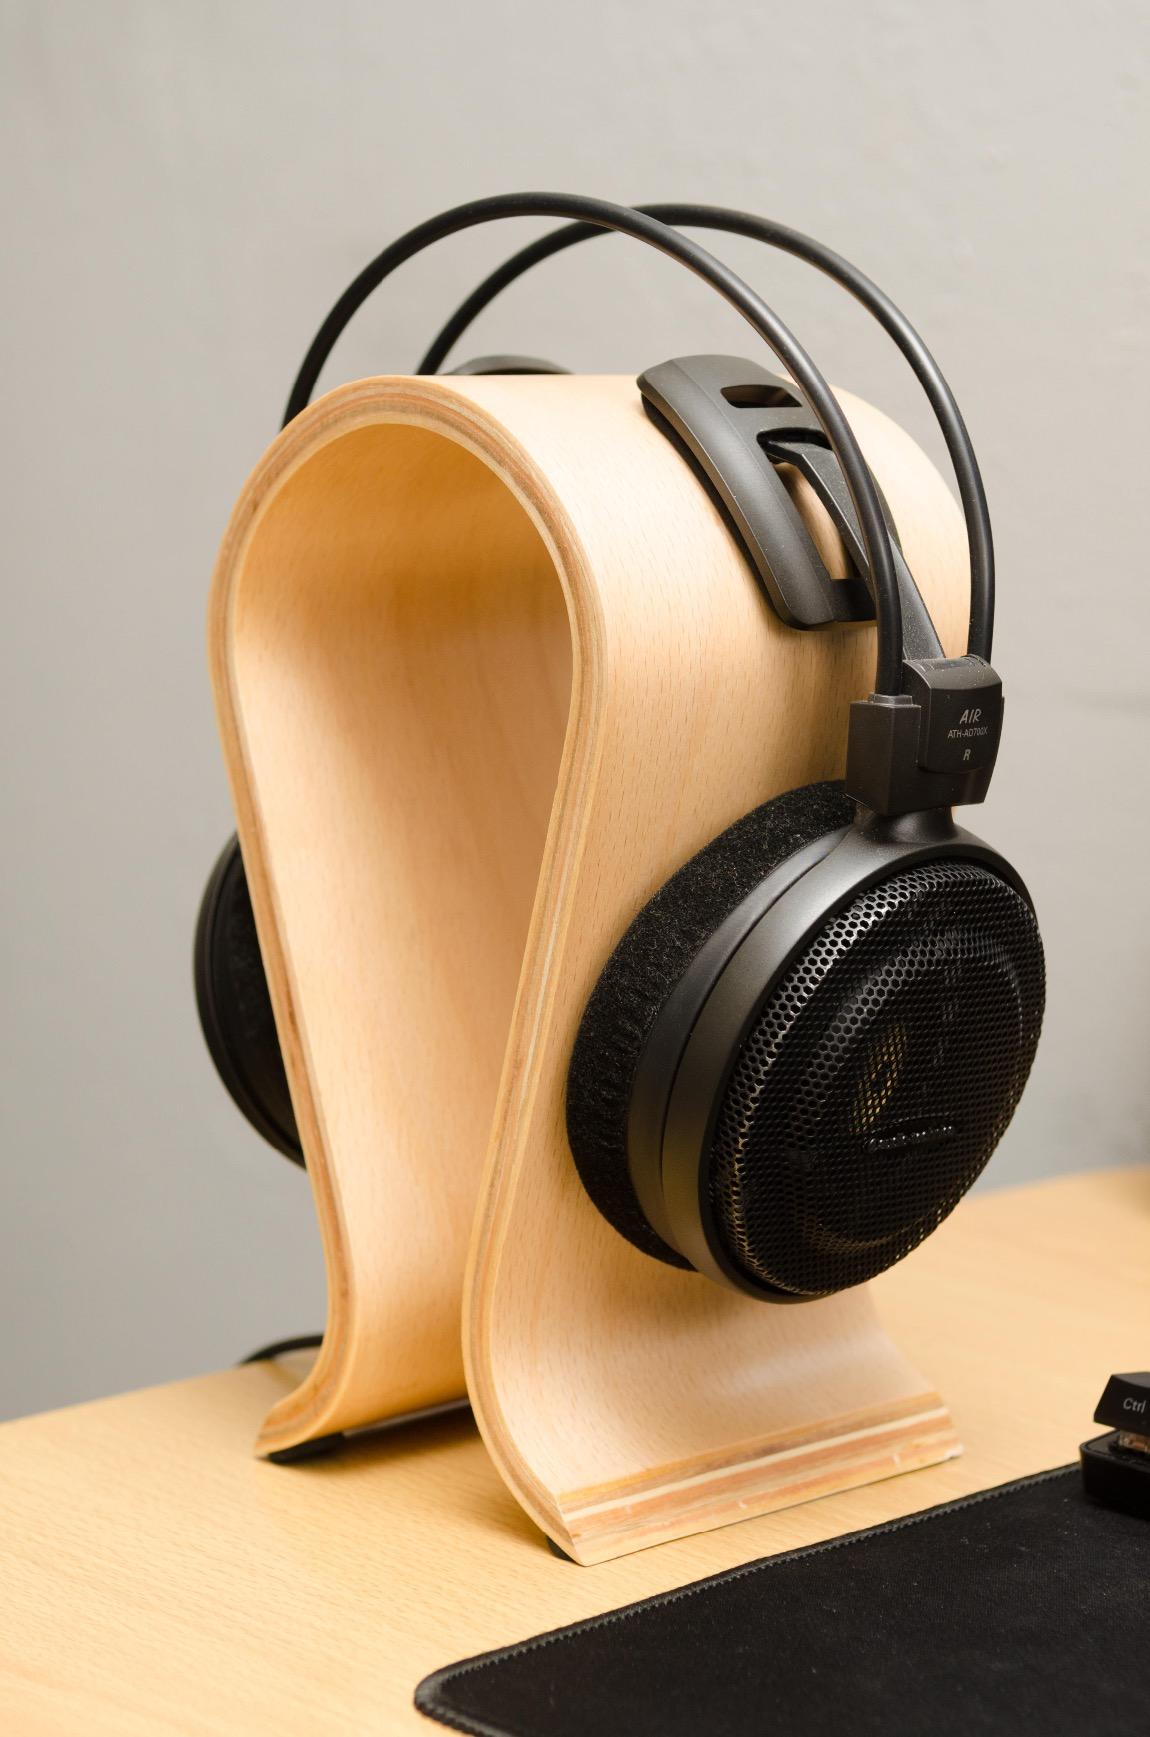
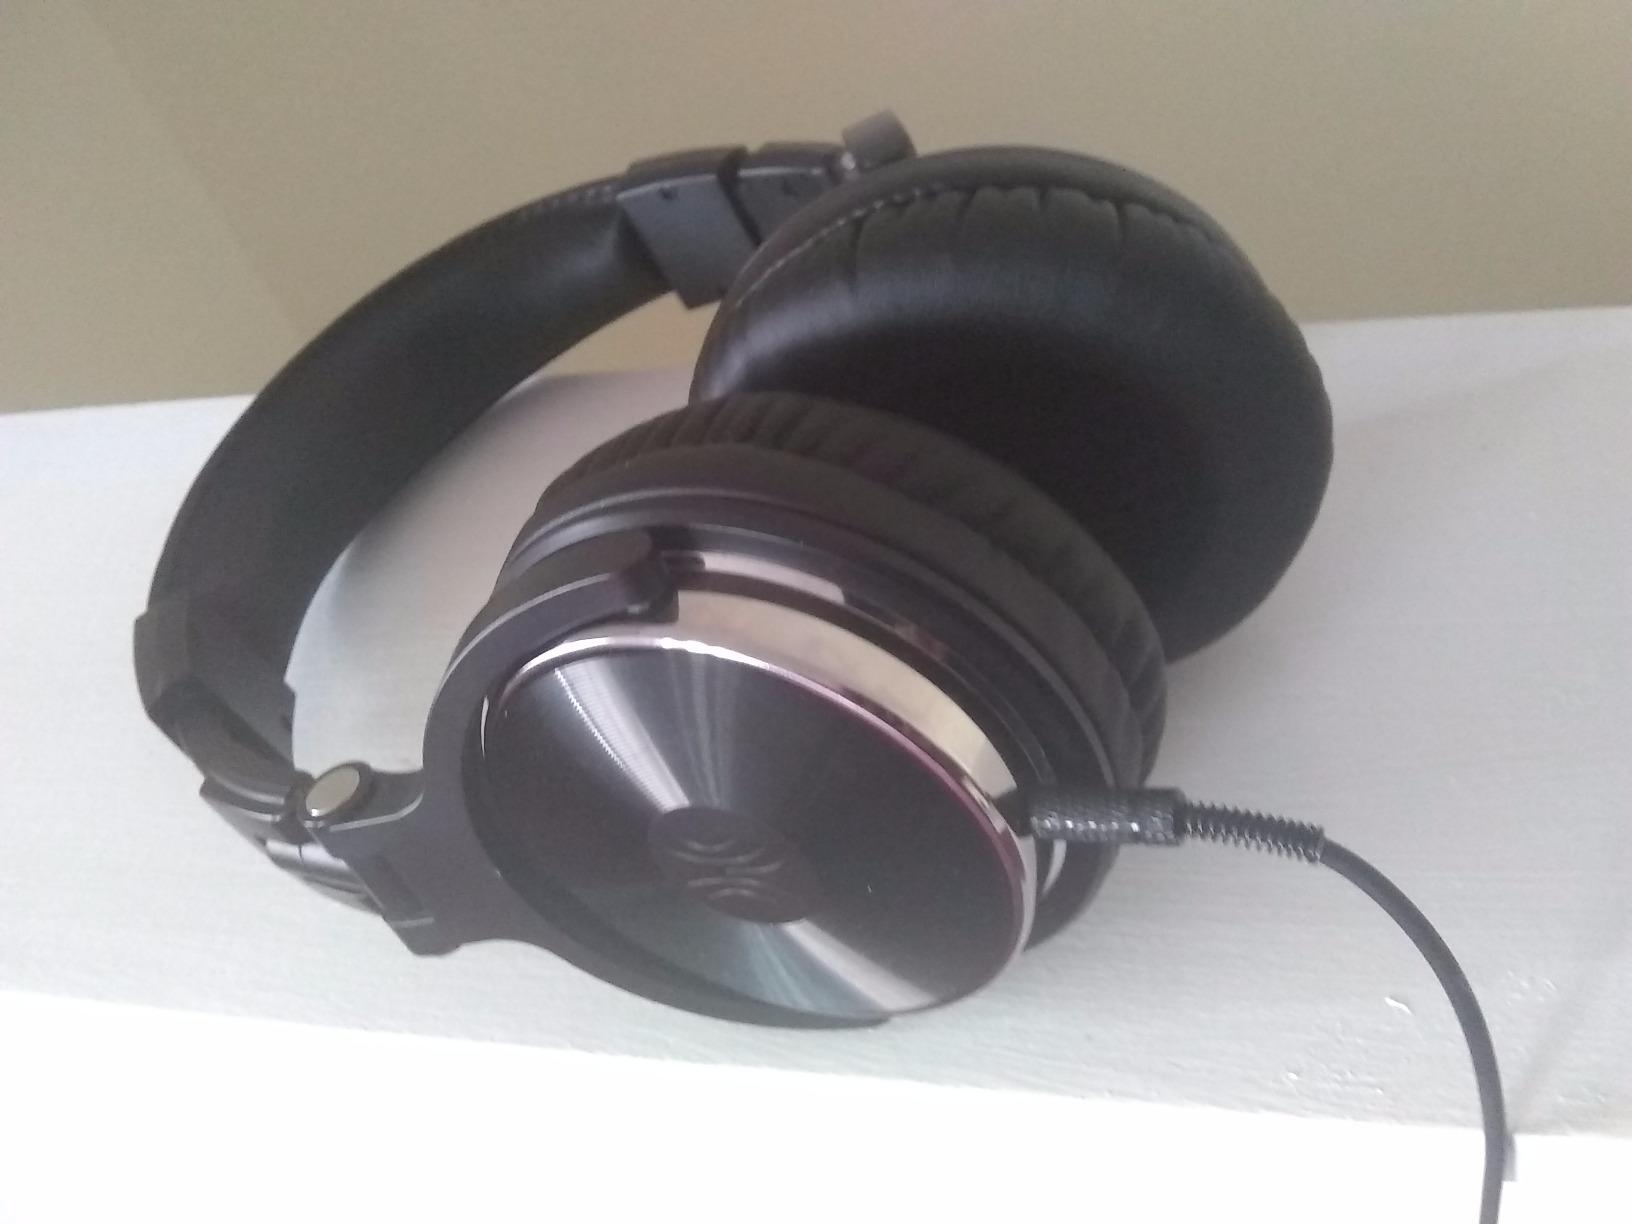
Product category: headphones
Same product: no